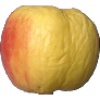
Label: Apple Red Yellow 1